Urstadt Biddle Properties

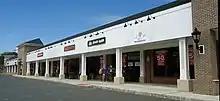
Village Shopping Center, New Providence, NJ

Urstadt Biddle Properties, Inc. was a real estate investment trust based in Greenwich, Connecticut that primarily invested in shopping centers in New York, New Jersey, and Connecticut. As of October 31, 2021, the company owned interests in 79 properties comprising 5.1 million square feet of gross leasable area. The company was merged with Regency Centers Corp on August 18, 2023.